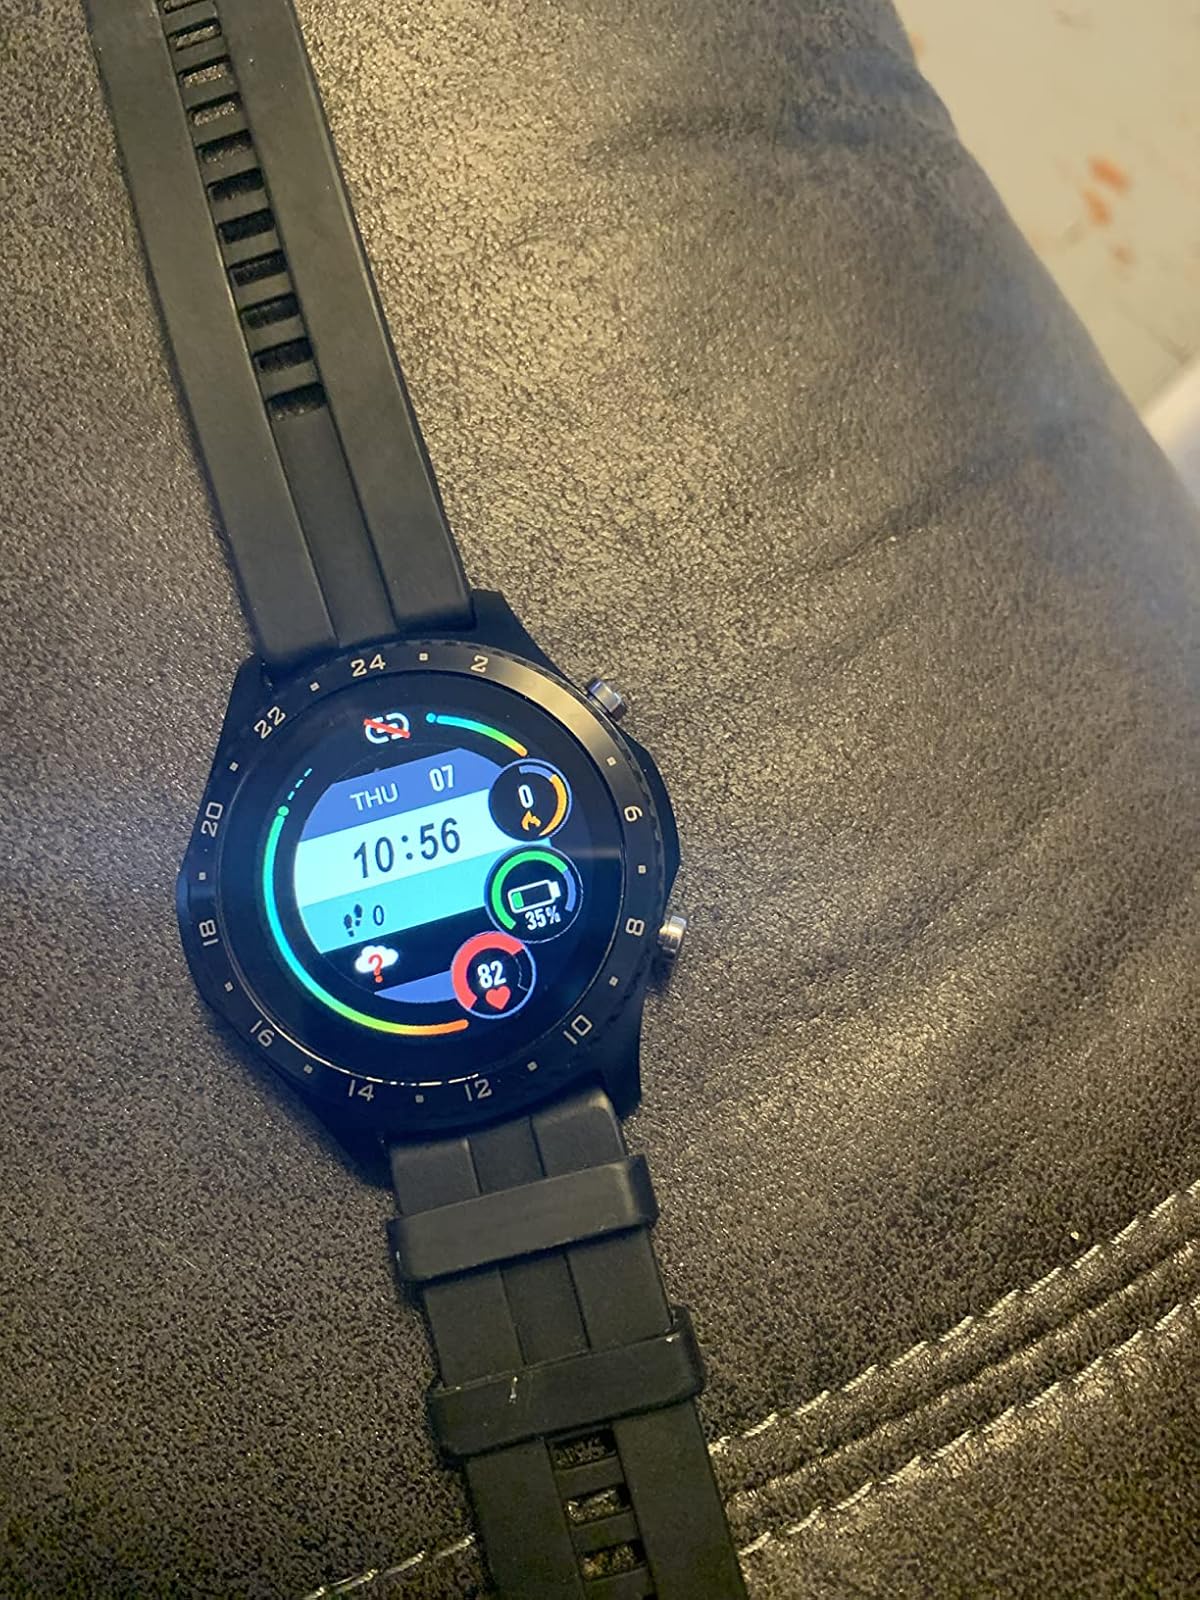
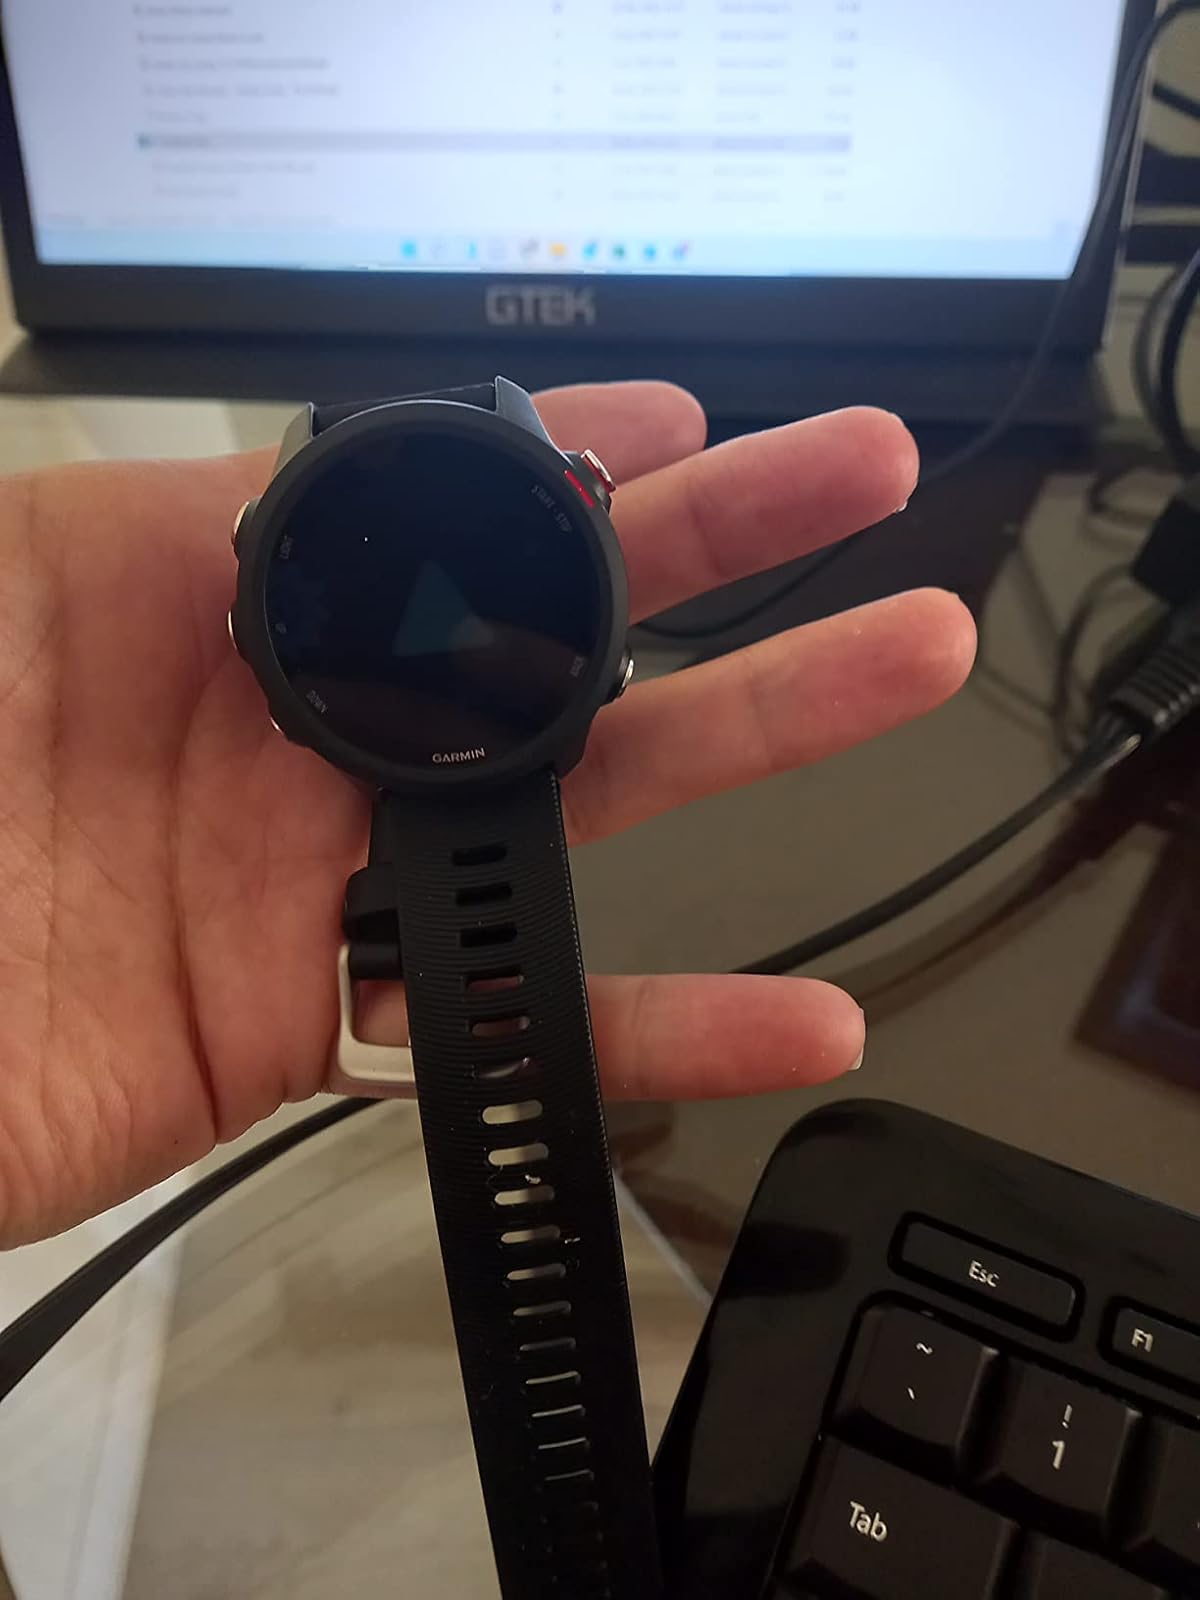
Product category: smartwatch
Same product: no